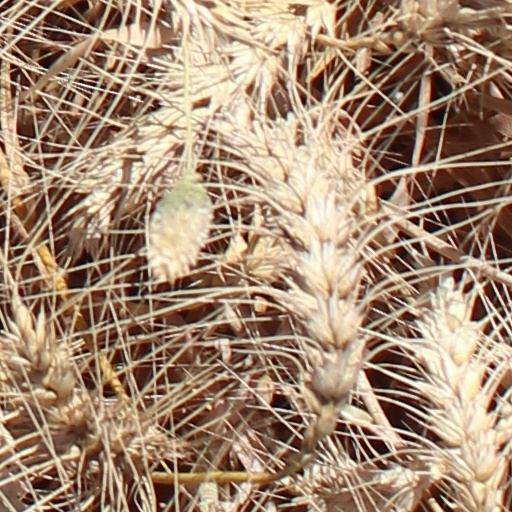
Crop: wheat